Good Morning (1959 film)

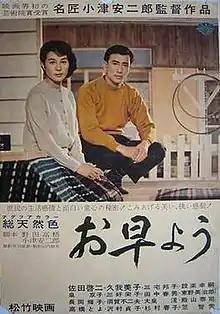
Film poster

is a 1959 Japanese comedy film co-written and directed by Yasujirō Ozu. It is a loose remake of his own 1932 silent film "I Was Born, But...", and is Ozu's second film in color.